South Lotts

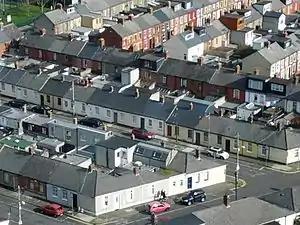
View of South Lotts from top floor of the Google Docks (Montevetro) building. The corner of South Dock Street Park can be seen as well as houses on South Dock, Gordon, Howard, Hope, Joy, Penrose, and Doris Streets.

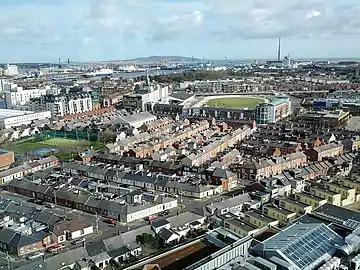
Broader view of Ringsend from the Montevetro building

South Lotts is a small area to the south of the river Liffey in inner-city Dublin 4, one km east of Dublin City Centre, Ireland. It was created following the embankment of the River Liffey in 1711 between the city and Ringsend, thereby reclaiming the marshes as North and South Lotts. It is at the westernmost end of Ringsend, overlapping with the Grand Canal Dock area, but is generally accepted to be within Ringsend.